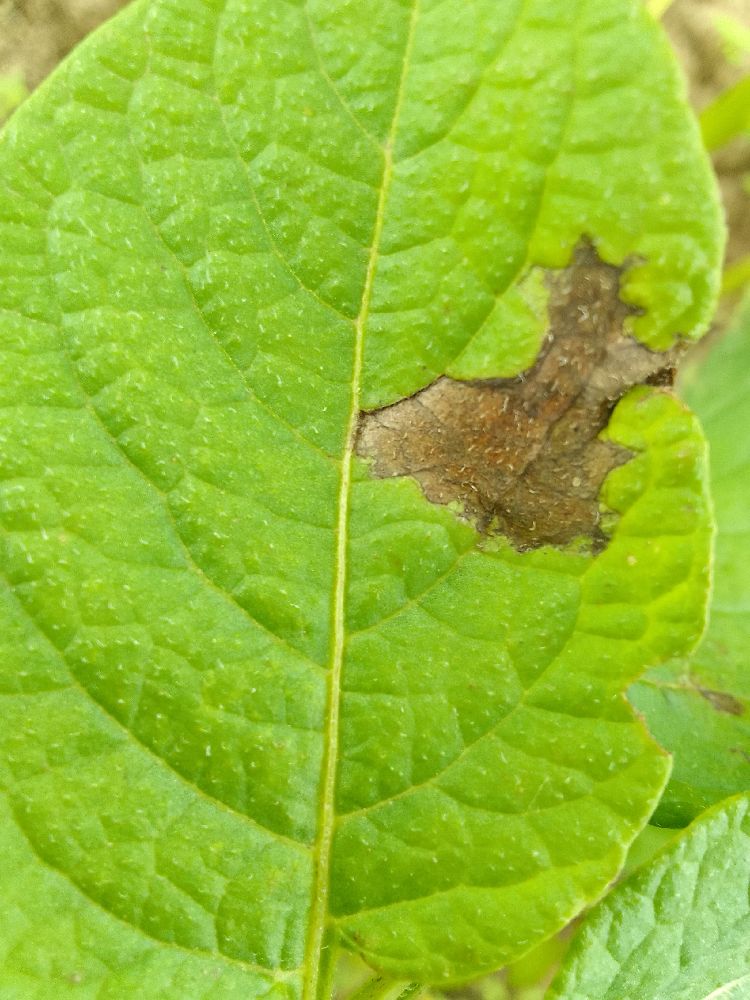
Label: Late blight